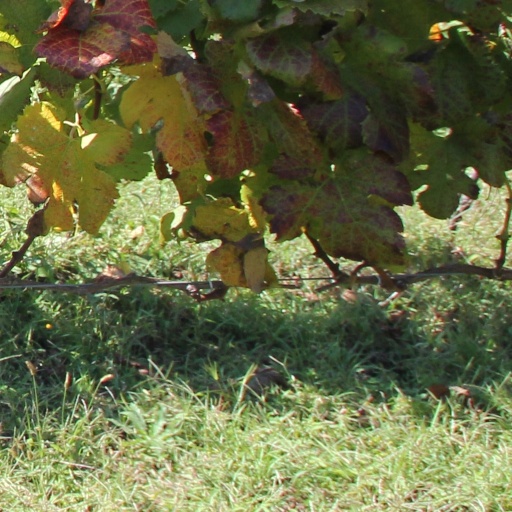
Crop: grape